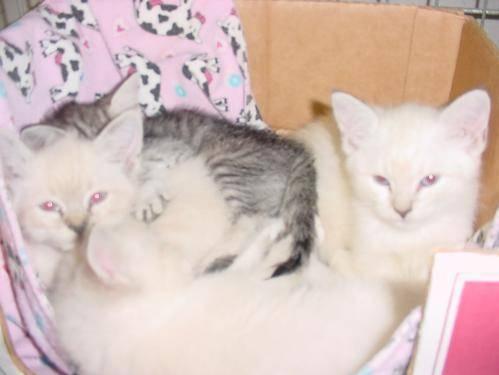
cat